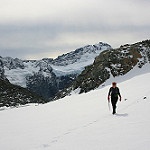
Scene: Outdoor